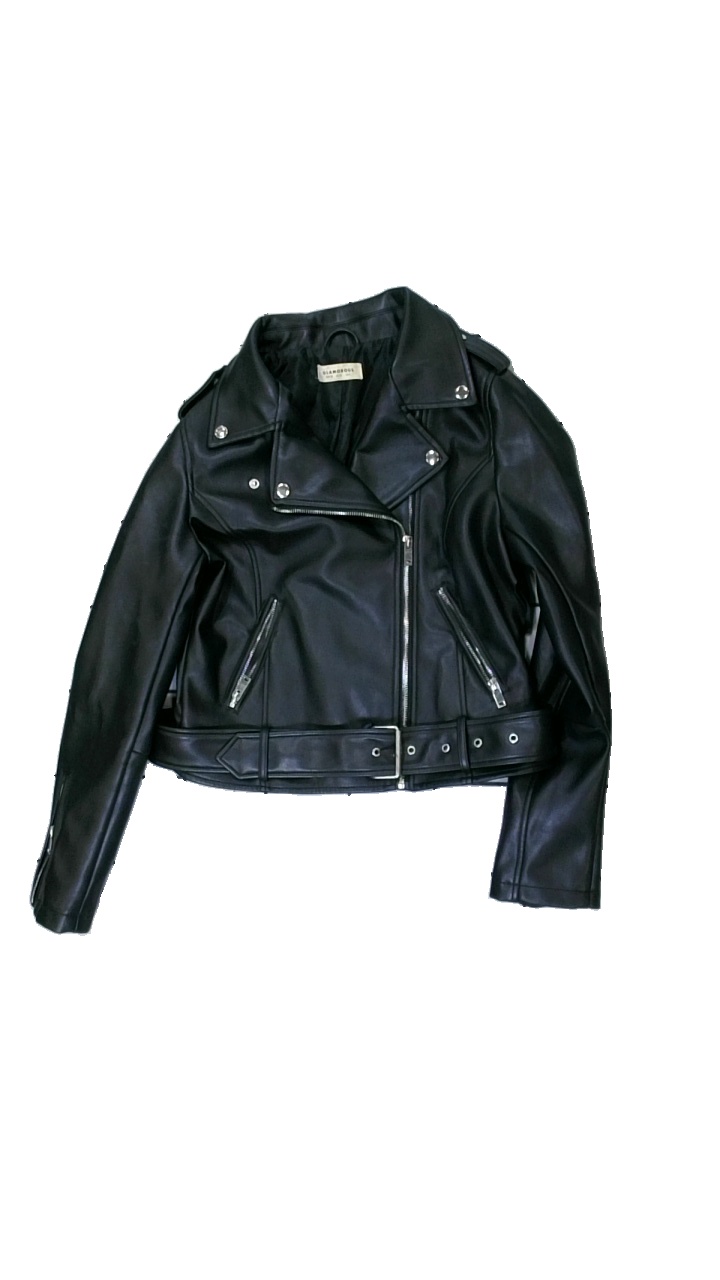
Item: Jacket (Ladies)
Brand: Glamorous
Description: svart skinnjacka med stor hål höger sida söm
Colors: Black
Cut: Regular
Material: ?
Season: Spring
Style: Leather
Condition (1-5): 3
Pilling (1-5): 5
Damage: hål i söm
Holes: Major
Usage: Export
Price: <50